Maurice Ingram

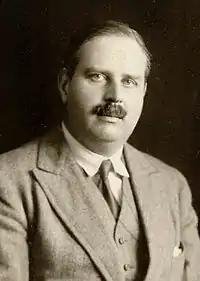
Edward Ingram.

Edward Maurice Berkeley Ingram CMG, OBE (14 December 1890 – 11 May 1941) was a British diplomat and civil servant.